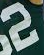
Number: 2